Company of Death

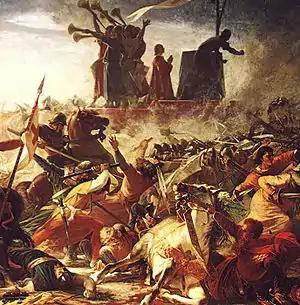
The defence of the Carroccio during the battle of Legnano (1176) by Amos Cassioli (1832–1891)

The Company of Death is the name historically used for two related bands of warriors entrusted to guarantee the cohesiveness and efficiency in battle of both the Milanese and Lombard League's militias through their bond by oath to the defence of the Milanese Carroccio, the wagon on which the standard of the Lombard allies stood.